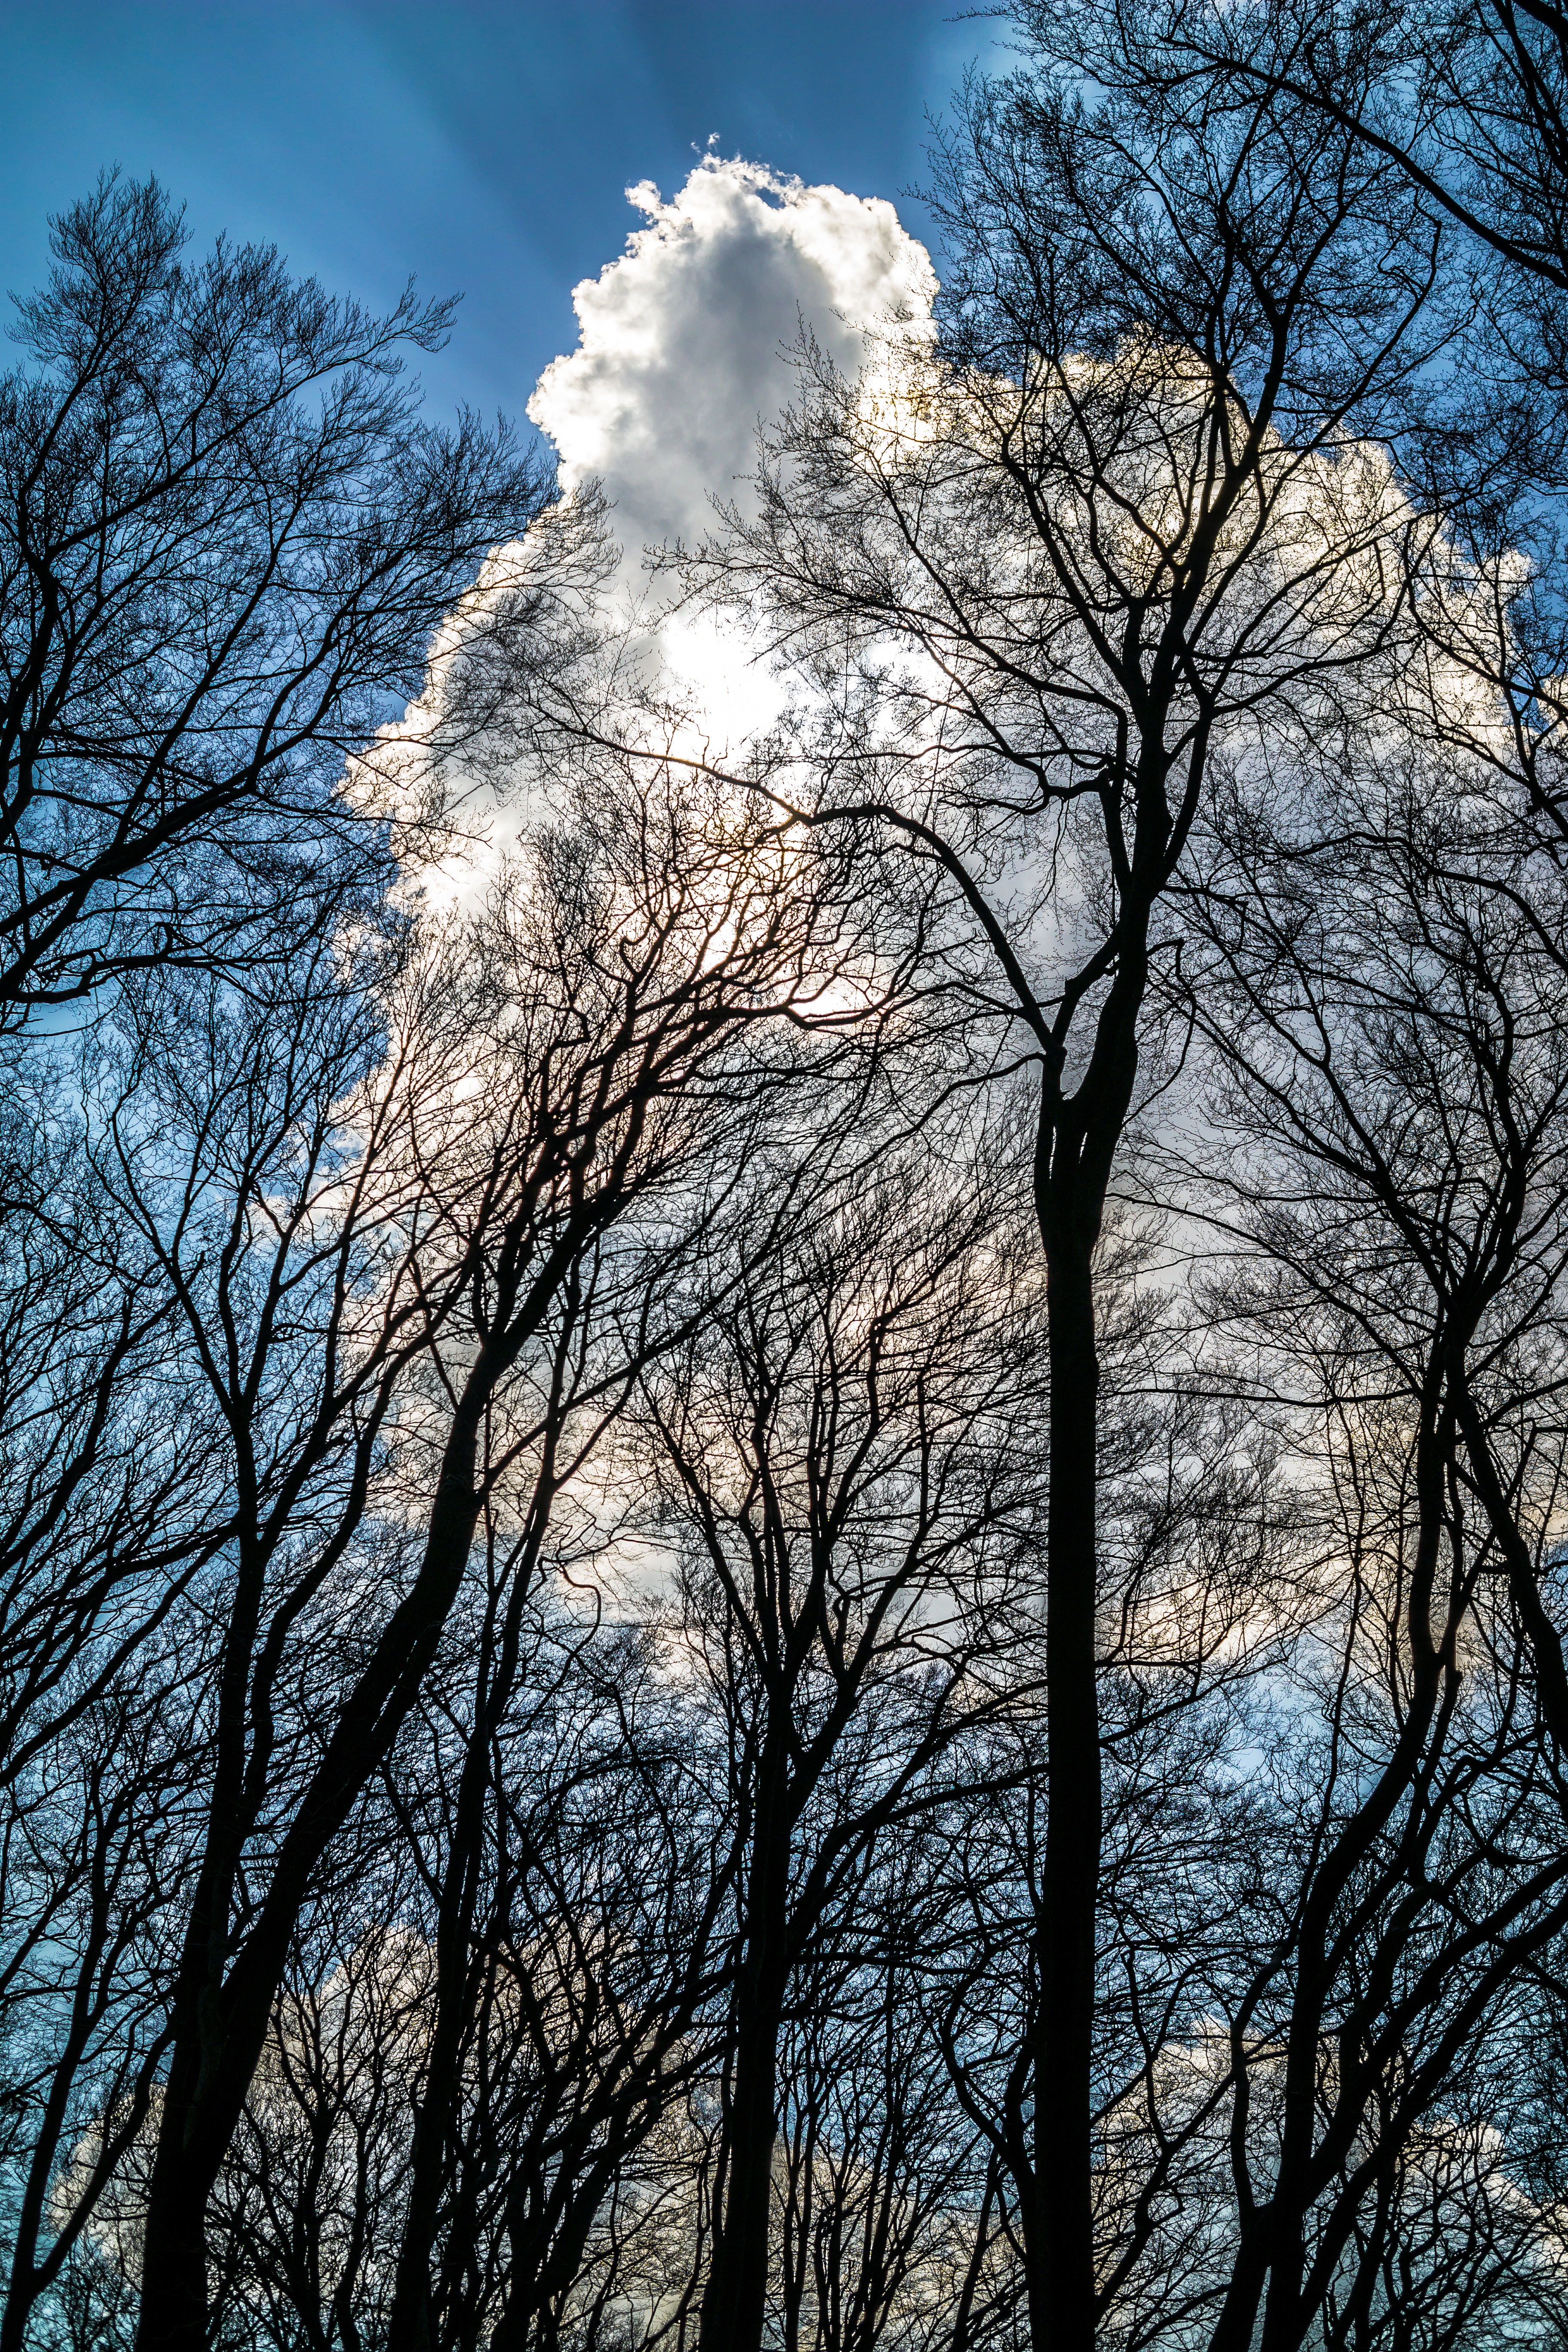
tree, nature, forest, branch, silhouette, snow, winter, light, cloud, plant, sky, sun, sunlight, morning, leaf, flower, frost, autumn, romance, romantic, glow, season, rays, light beam, mood, atmospheric phenomenon, woody plant